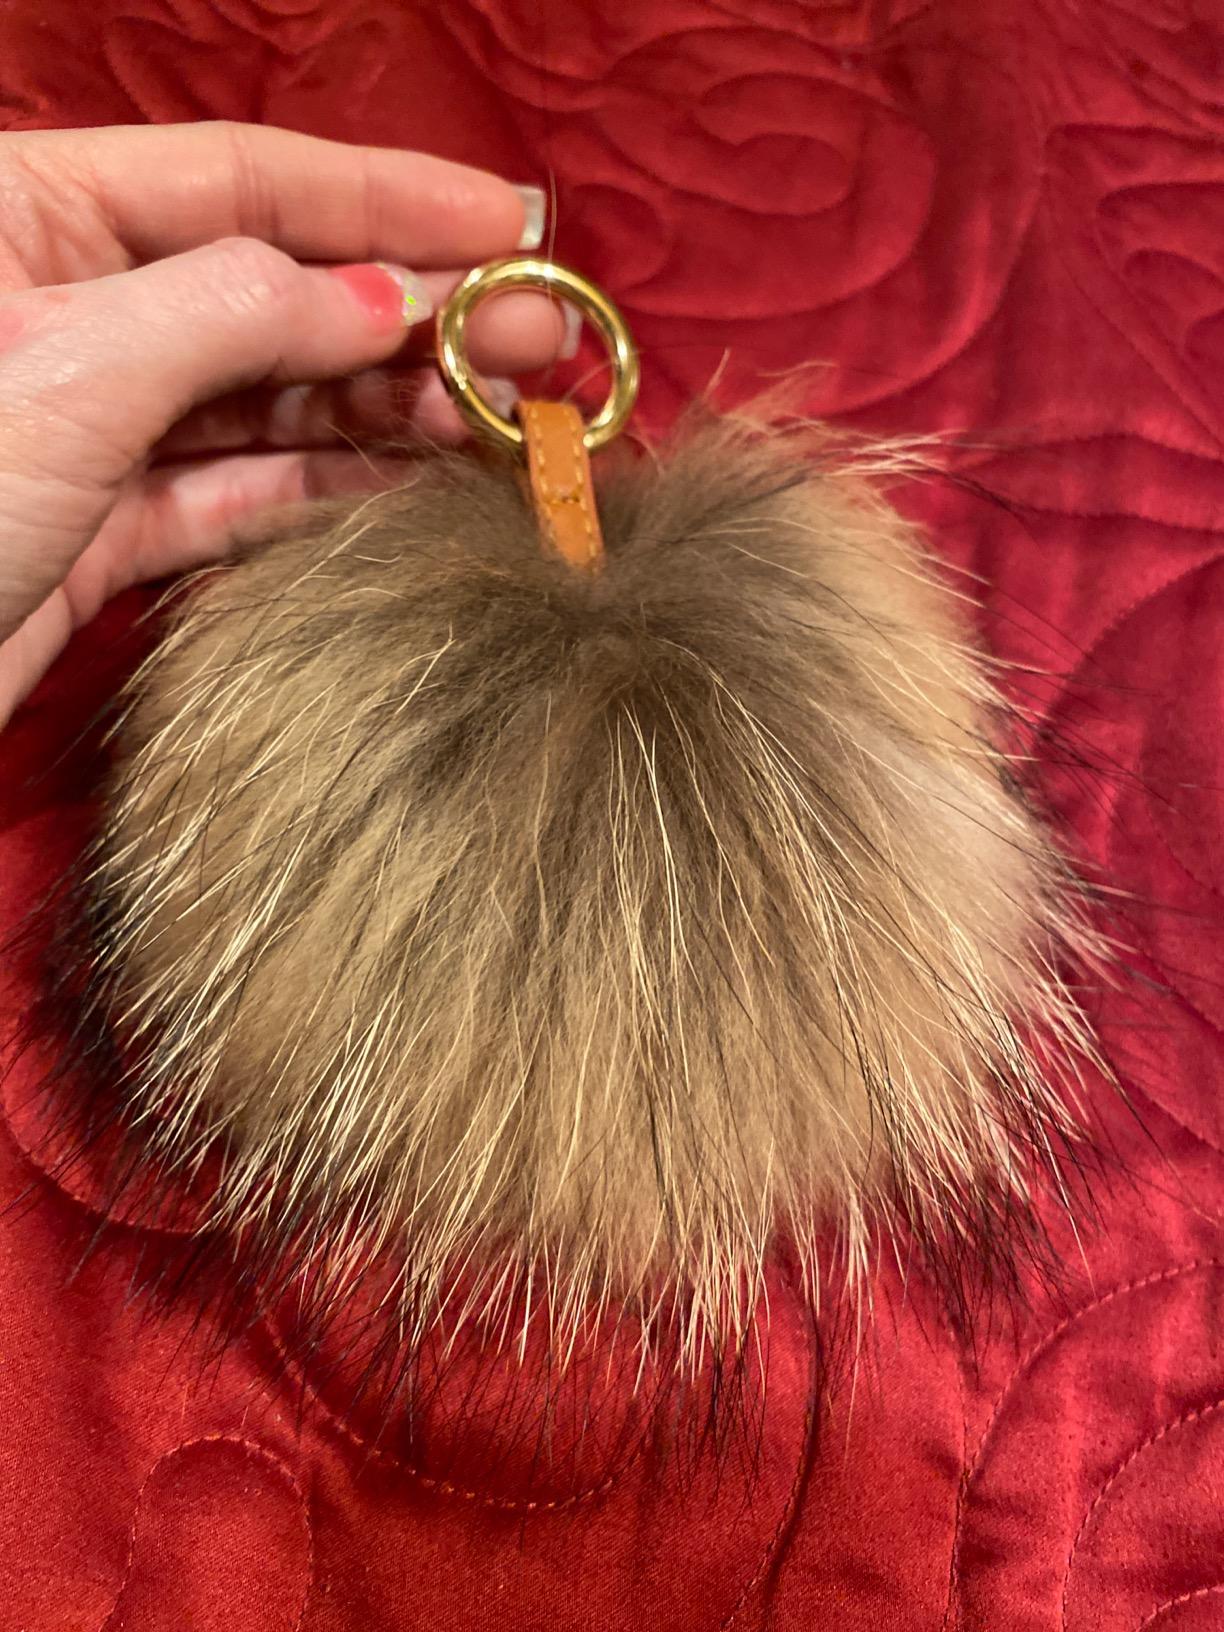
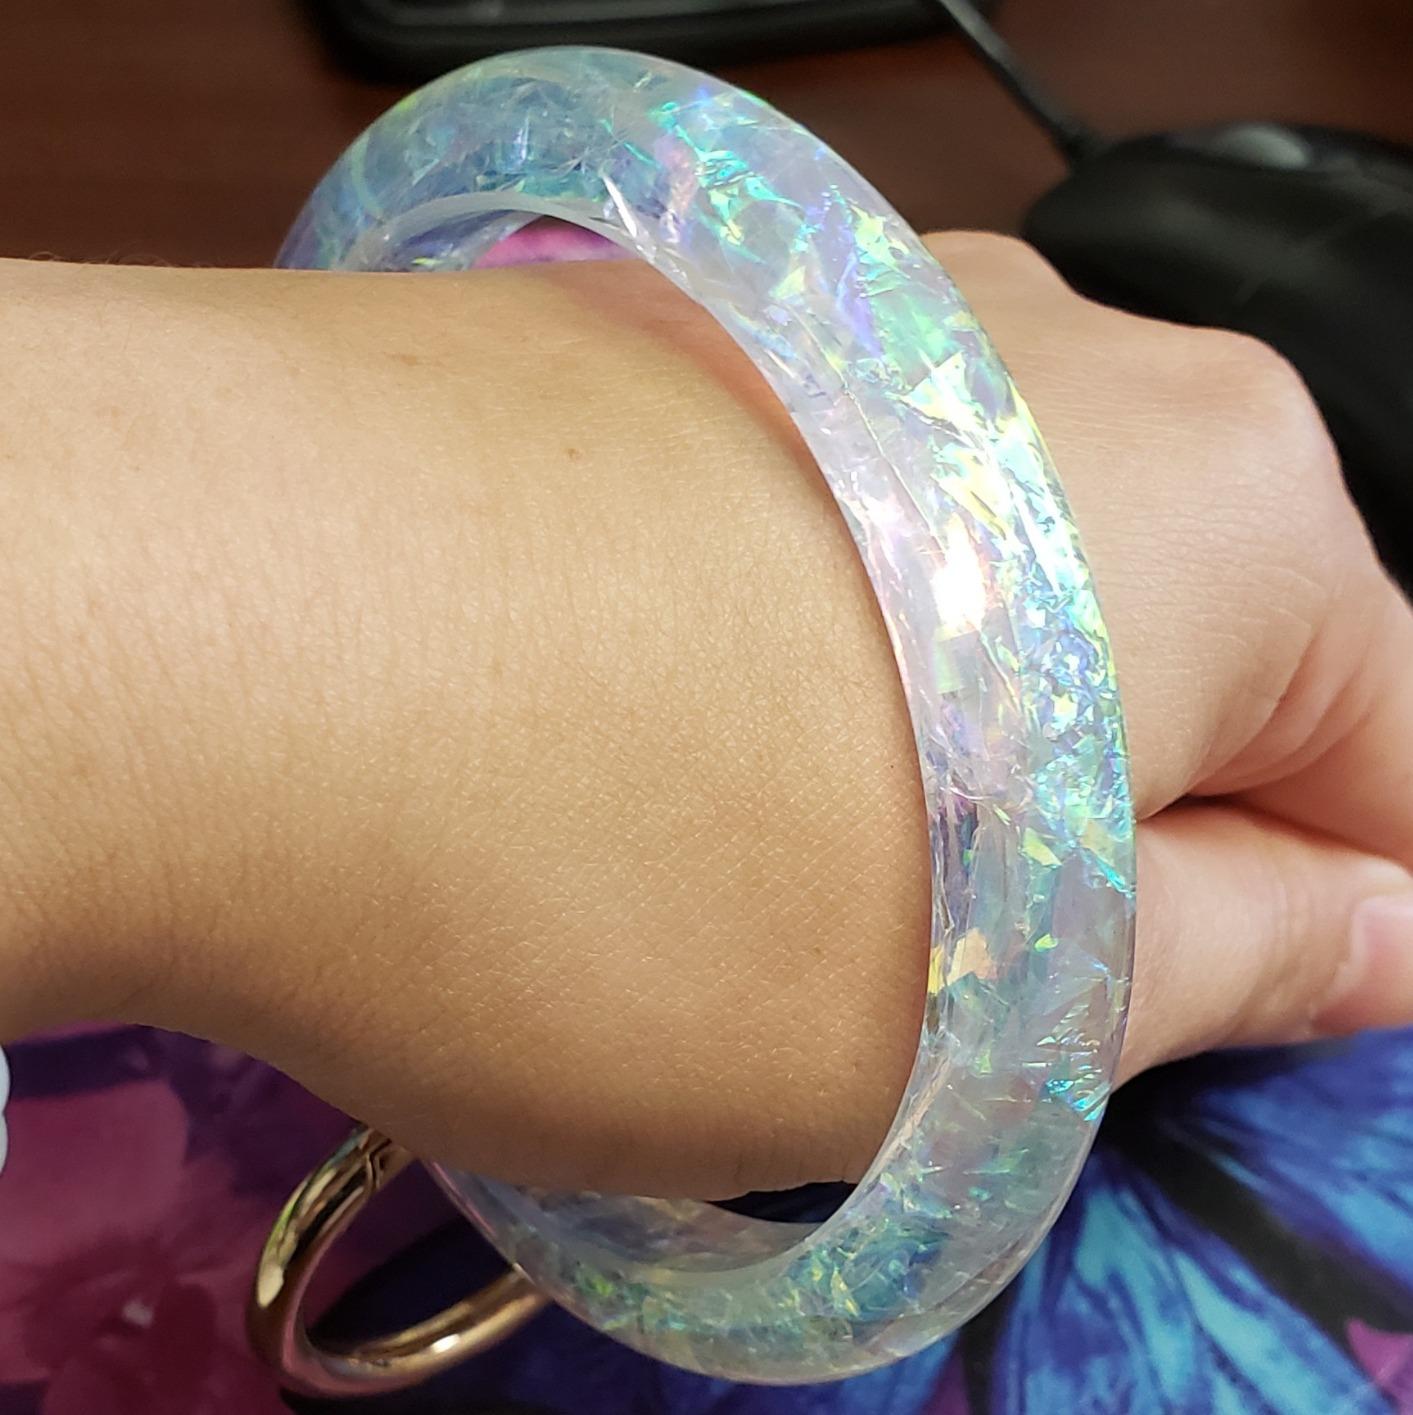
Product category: accessories_keychain
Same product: no